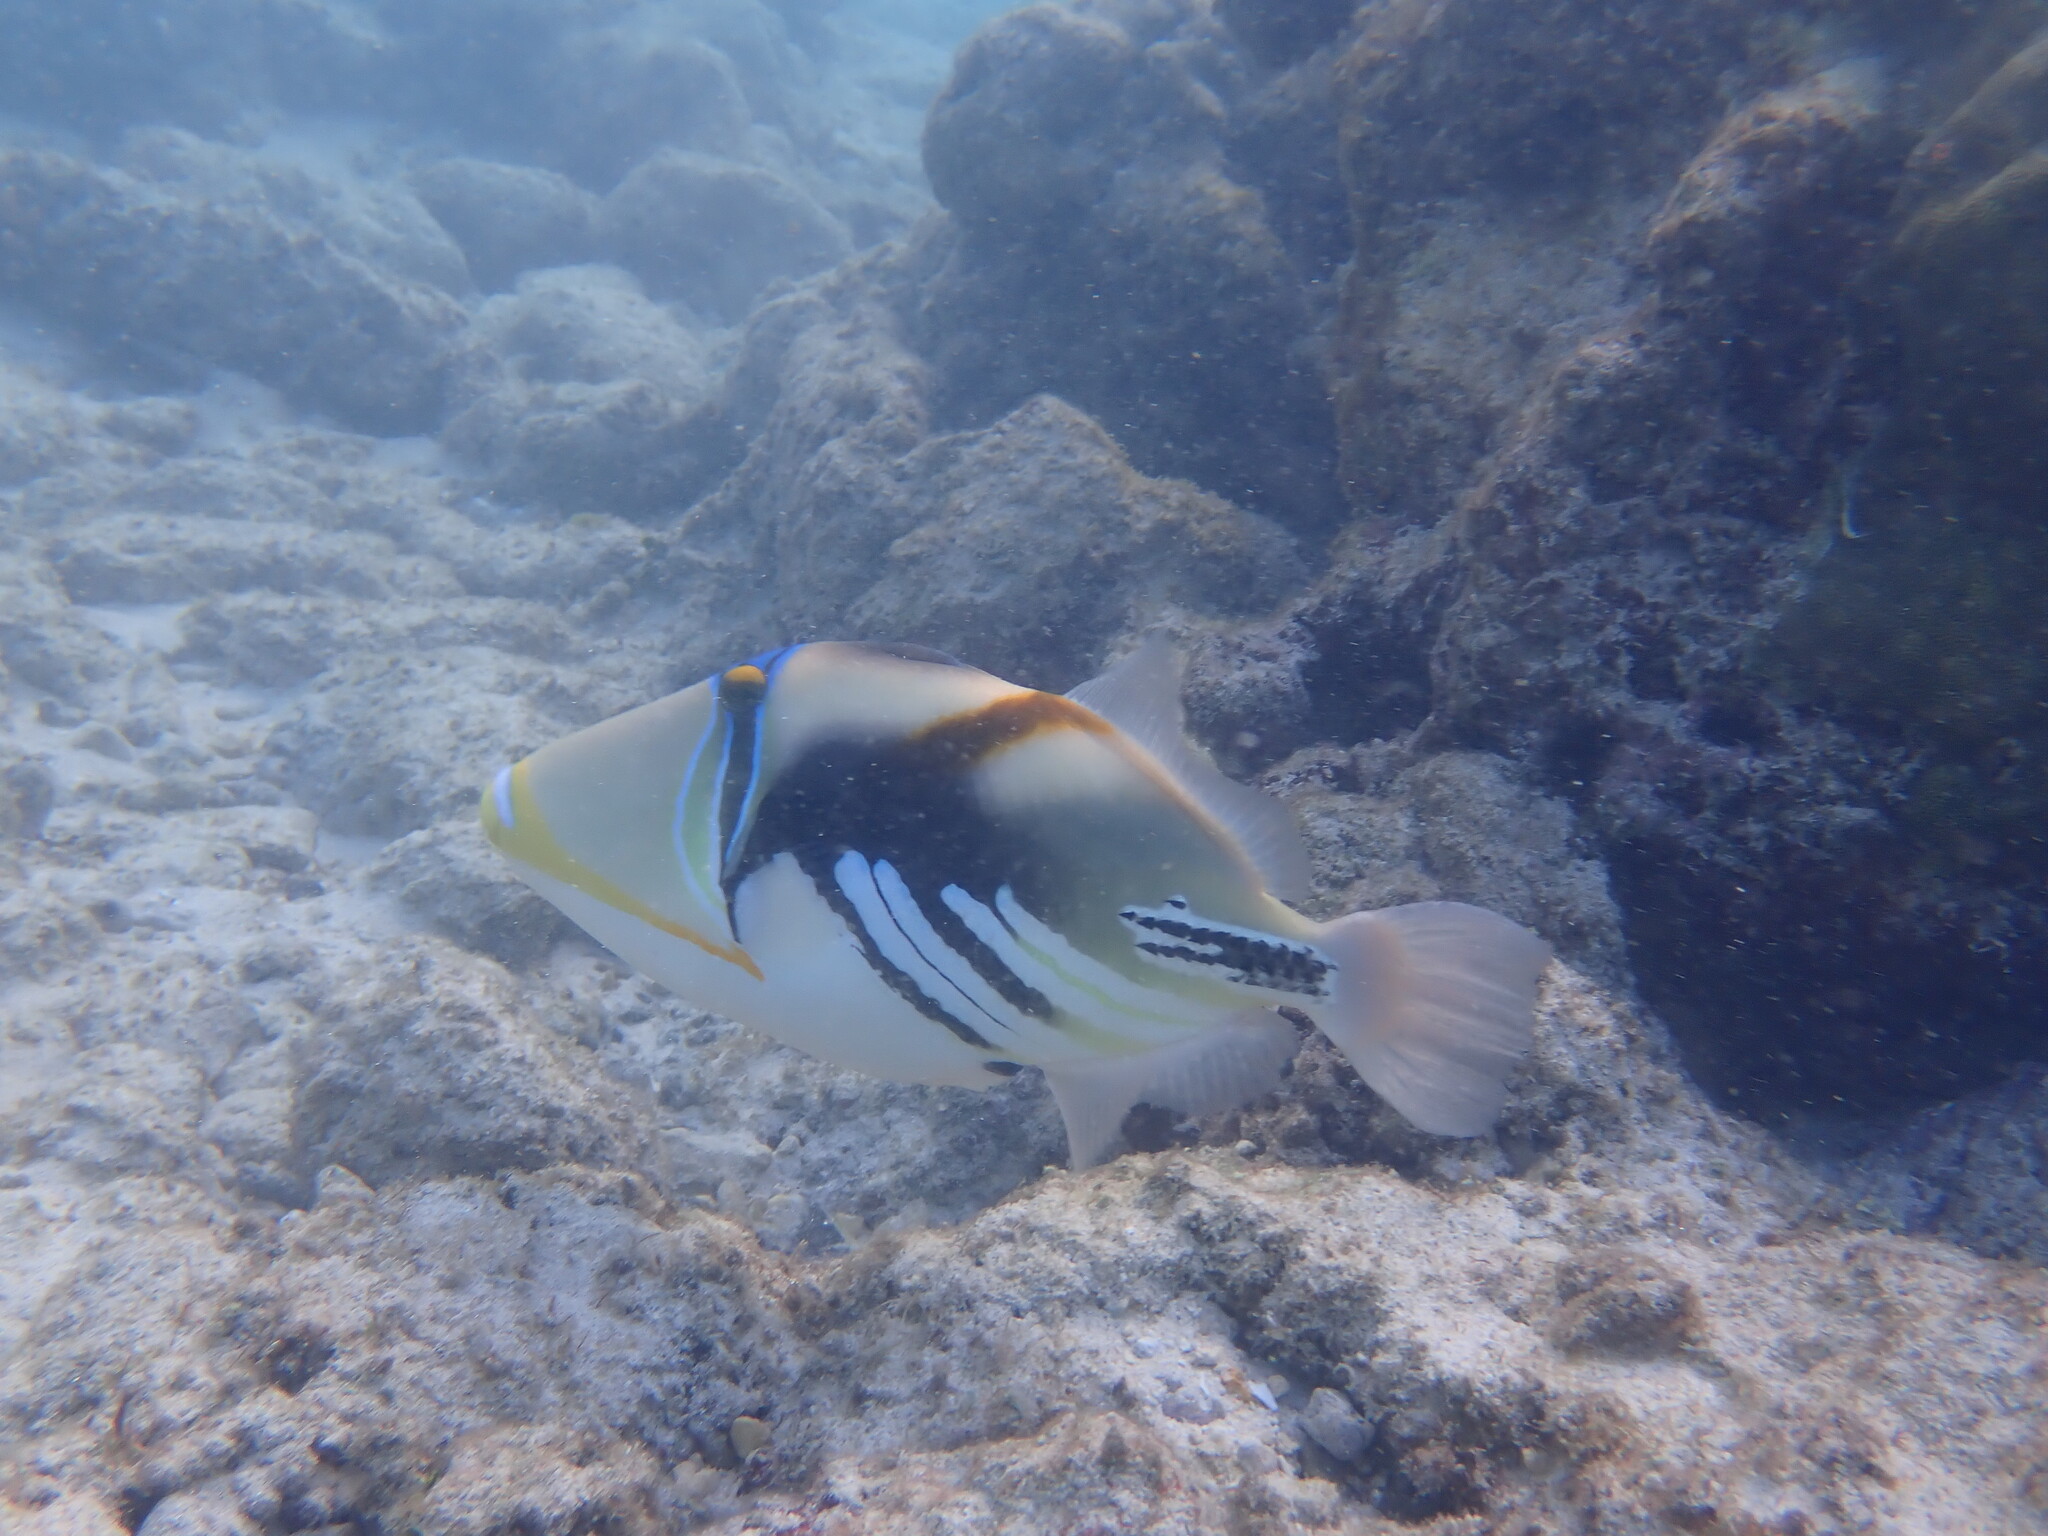
Rhinecanthus aculeatus (Lagoon Triggerfish)